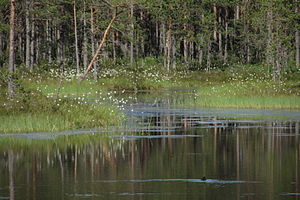
Liste over danske vegetationer / Landskabselementer / Mosevegetationer
Højmose i Aklais, Letland. Her ses bl.a. Skov-Fyr og Tue-Kæruld.
De danske vegetationer kan overordnet grupperes i fem landskabelige elementer, og inden for disse er det især forskelligheder i de økologiske vilkår, som fremkalder variationerne i plantesamfundene.